Jari Myllykoski

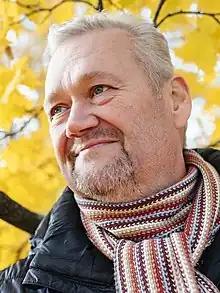
Myllykoski in 2019

Jari Heikki Myllykoski (born 27 June 1959 in Vaasa) is a Finnish politician who served in the Parliament of Finland for the Left Alliance at the Satakunta constituency from 2011 to 2023.